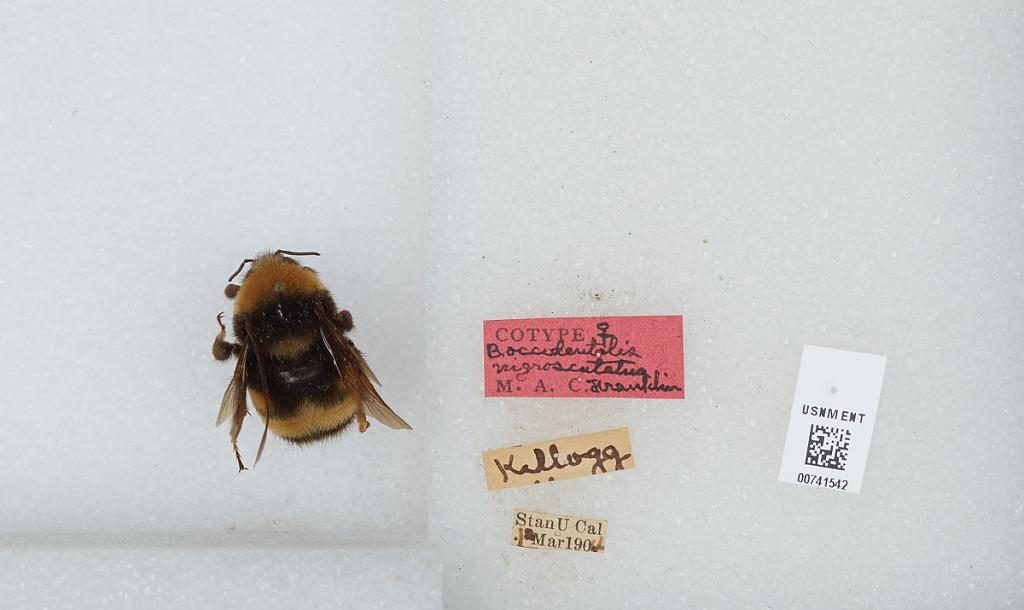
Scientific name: Bombus (Bombus) occidentalis Greene
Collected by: Kellog
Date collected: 1904-3-12
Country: United States
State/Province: California
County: Santa Clara
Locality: Stanford University
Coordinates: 37.4283, -122.169